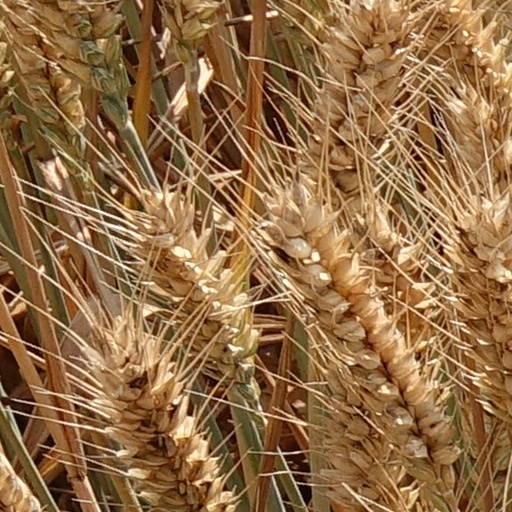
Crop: wheat